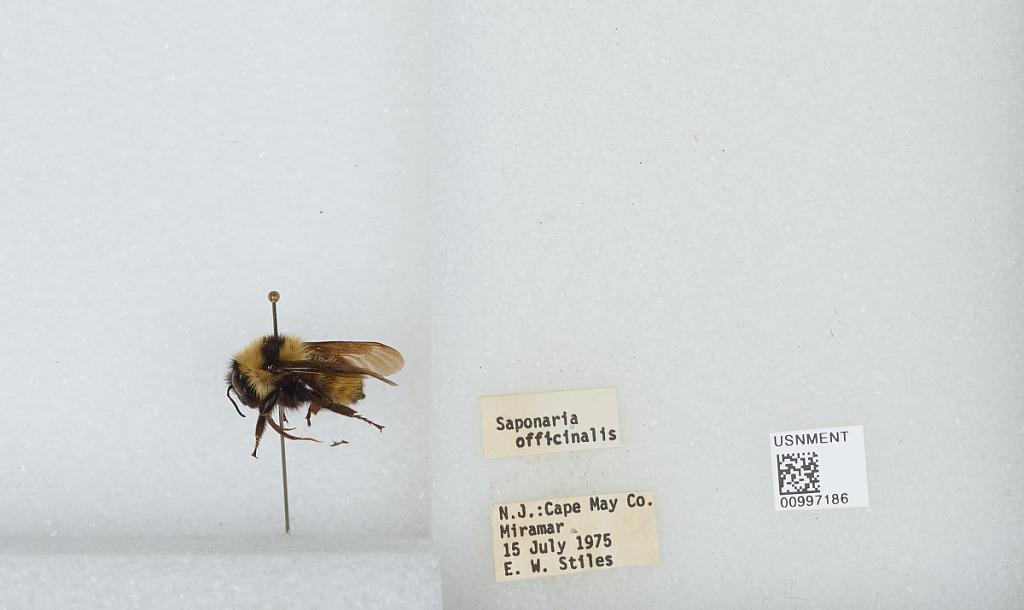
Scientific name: Bombus (Fervidobombus) fervidus fervidus (Fabricius)
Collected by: E. Stiles
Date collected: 1975-7-15
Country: United States
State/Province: New Jersey
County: Cape May
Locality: Miramar